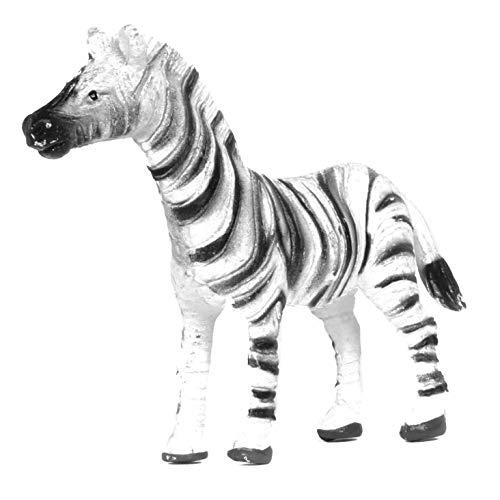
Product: Safari Ltd Wild TOOB With 12 Great Jungle Friends, Including a Giraffe, Brown Bear, Tiger, Camel, Lion, Crocodile, Gorilla, Hippo, Rhino, Zebra, Panther and Elephant (Discontinued by manufacturer)
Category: Toys & Games | Toy Figures & Playsets | Playsets & Vehicles | Playsets
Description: The Safari Ltd Wild TOOB features 12 of the most iconic animals, from the desert to the jungle to the Nile, including a giraffe, brown bear, tiger, camel, lion, crocodile, gorilla, hippo, rhino, zebra, panther, and elephant.
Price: $13.29
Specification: ProductDimensions:13x1.6x1.6inches|ItemWeight:4.8ounces|ShippingWeight:5.6ounces(Viewshippingratesandpolicies)|DomesticShipping:ItemcanbeshippedwithinU.S.|InternationalShipping:ThisitemcanbeshippedtoselectcountriesoutsideoftheU.S.LearnMore|ASIN:B000BNEOS0|Itemmodelnumber:695004|Manufacturerrecommendedage:6-10years